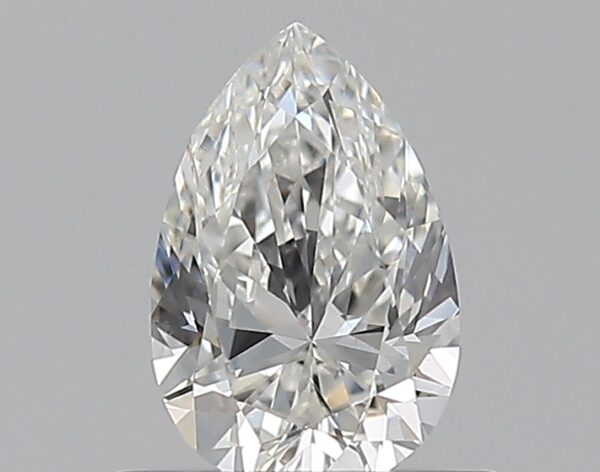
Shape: pear
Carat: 0.5
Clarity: VS1
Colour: G
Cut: EX
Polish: EX
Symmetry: VG
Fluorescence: N
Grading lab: GIA
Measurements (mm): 6.64 x 4.34 x 2.74